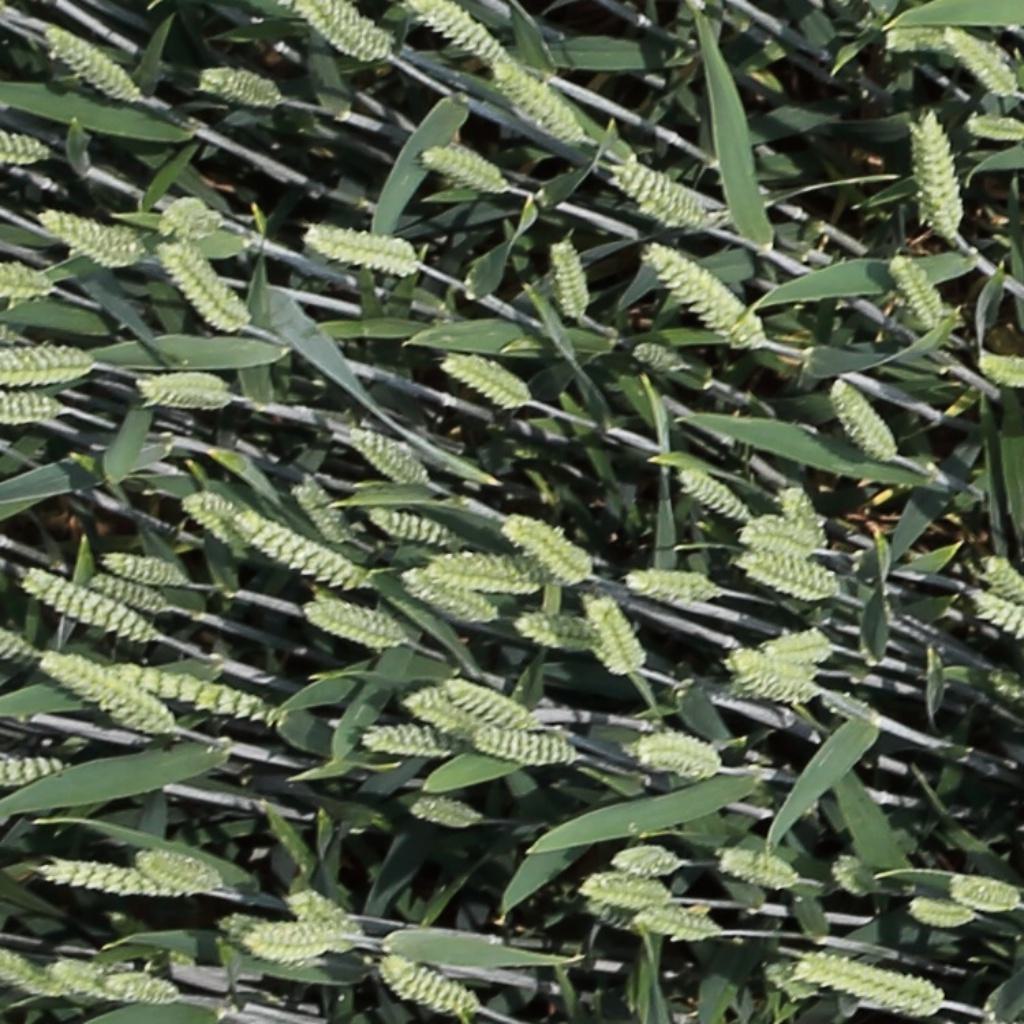
Country: Switzerland
Location: Usask
Wheat development stage: Filling